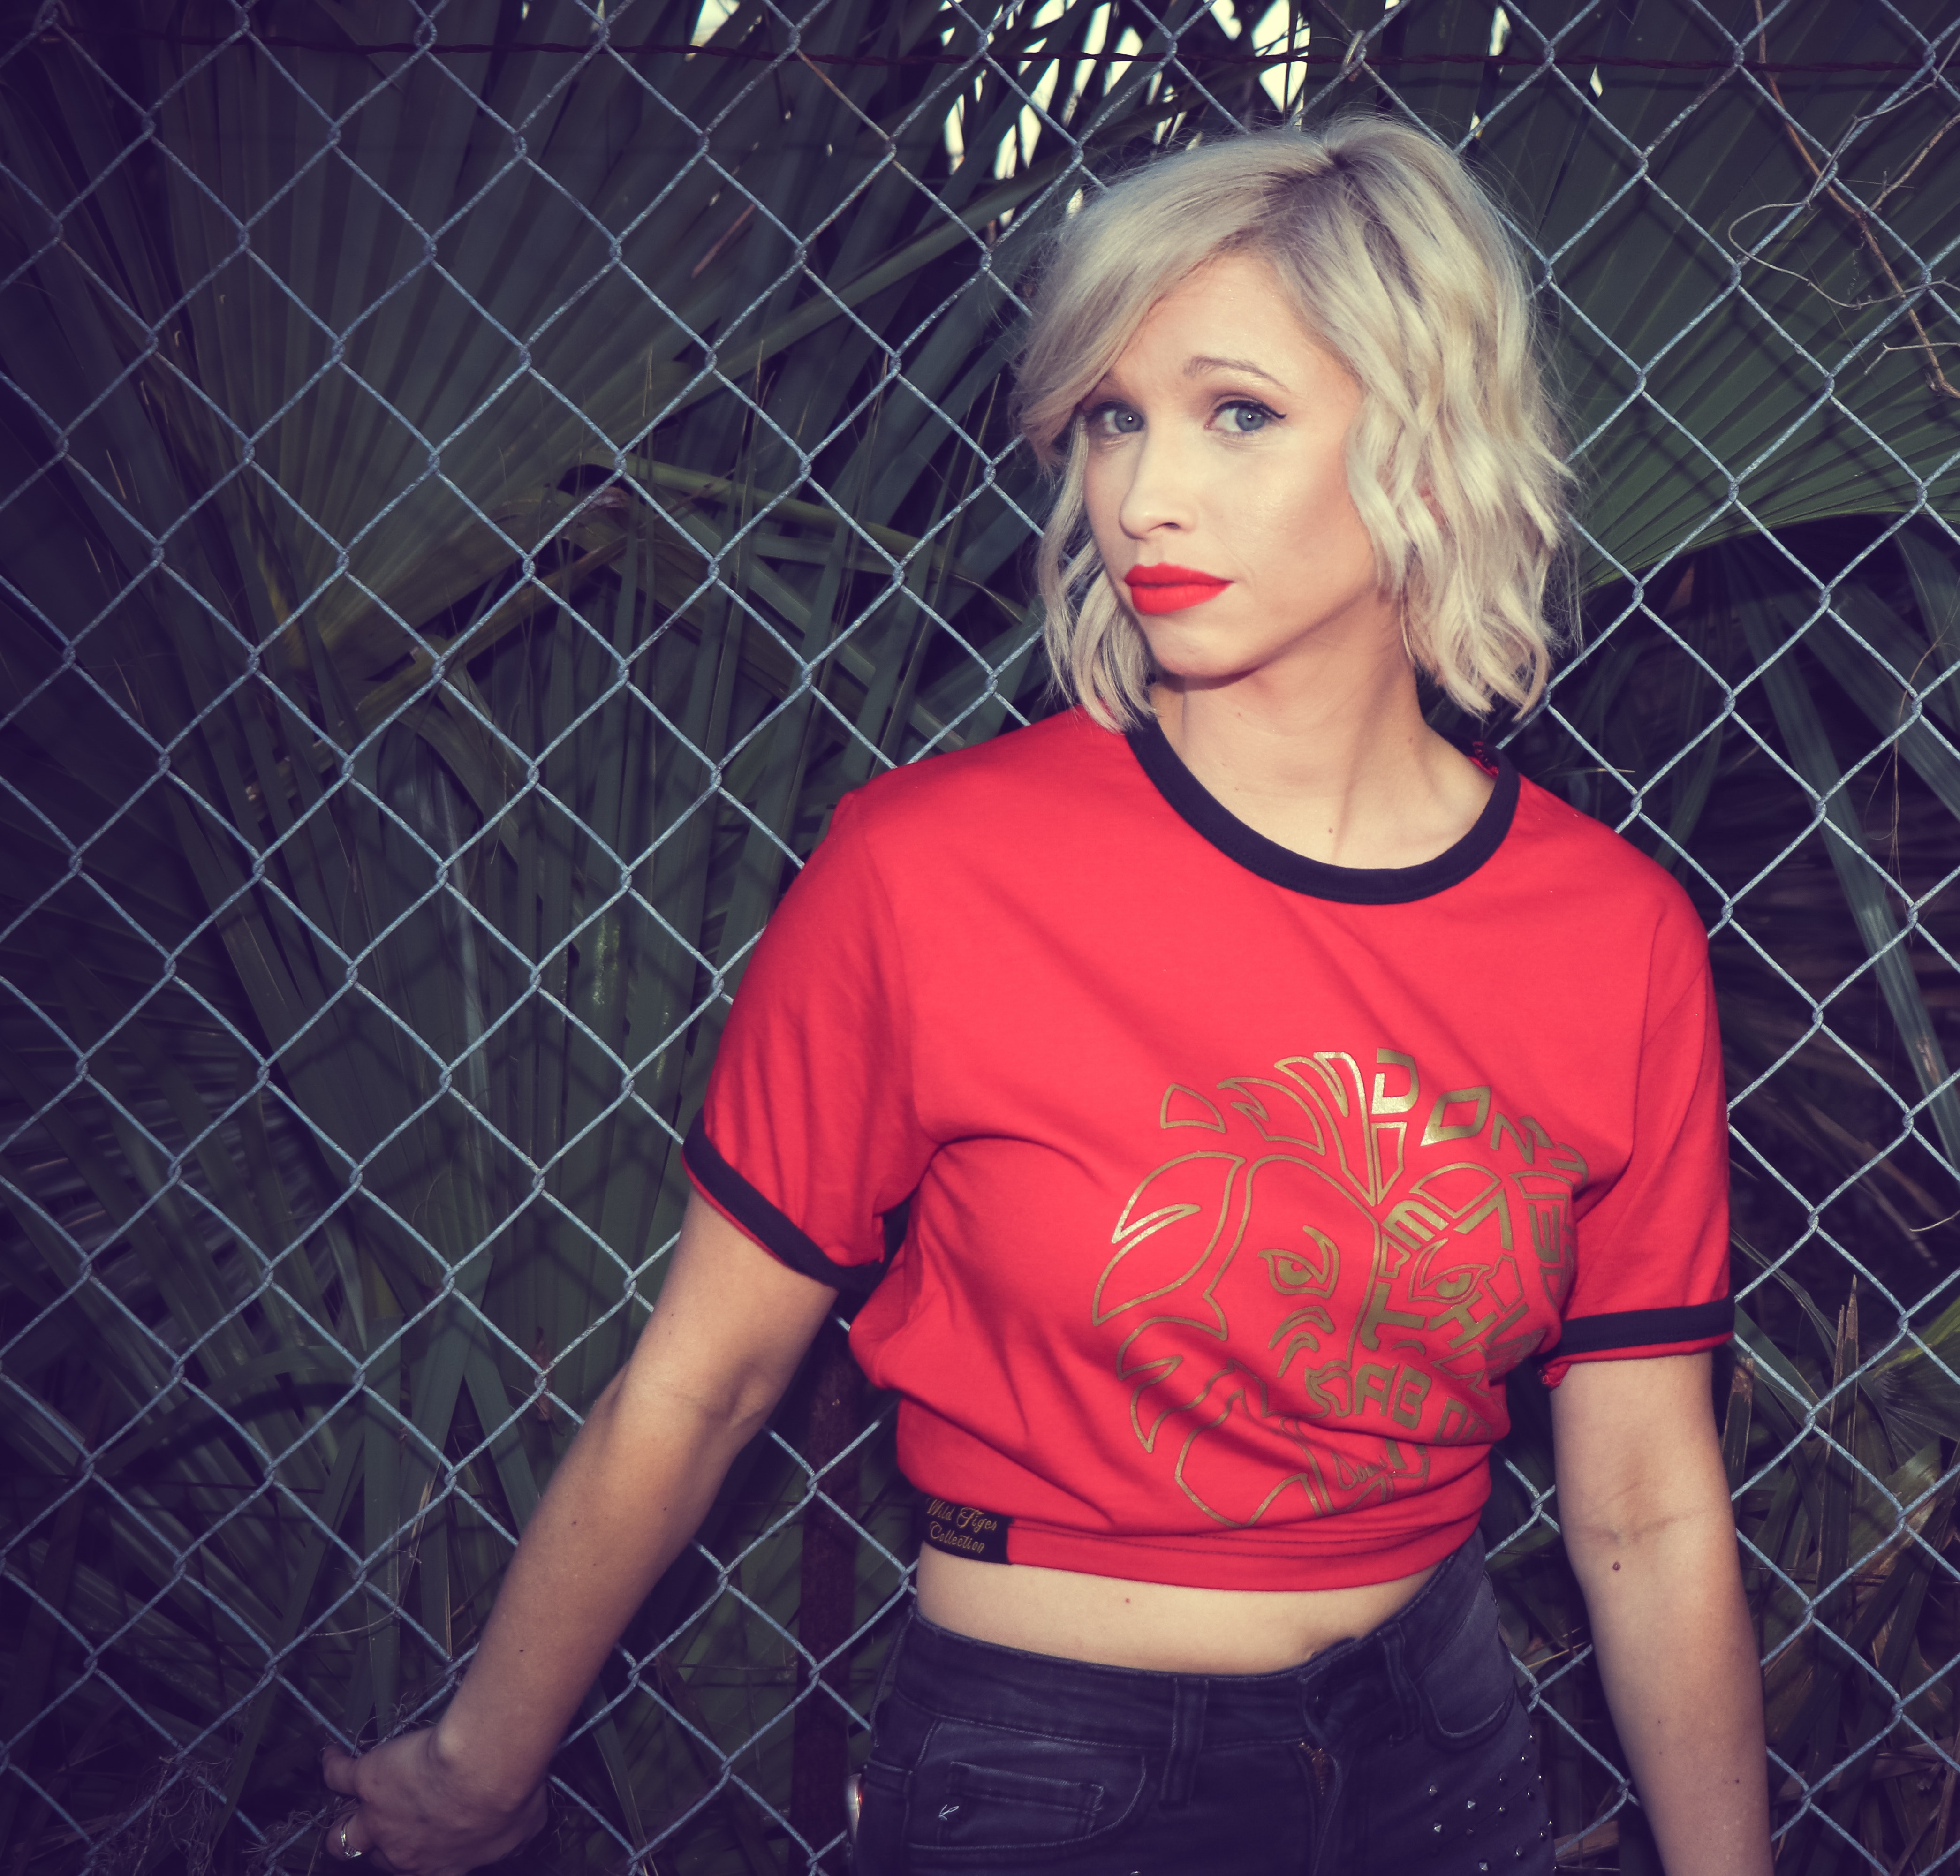
hair, blond, clothing, red, t shirt, beauty, lip, cool, fashion, pink, photo shoot, photography, model, long hair, jeans, top, neck, sleeve, flash photography, flesh, style